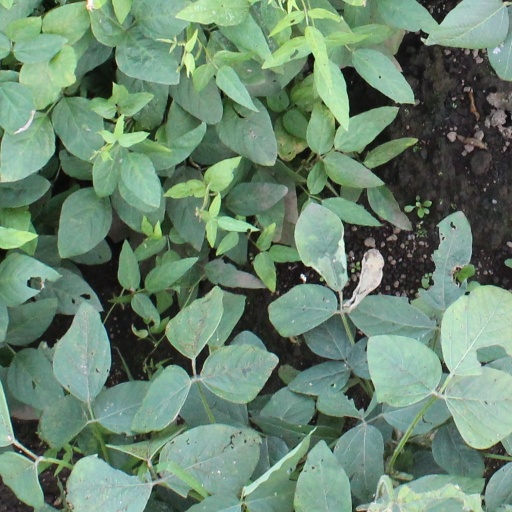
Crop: soybean